Ivan Mercep

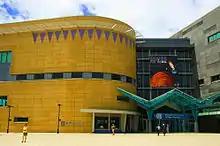
Museum of New Zealand Te Papa Tongarewa

Ivan Mercep (22 February 1930 – 8 April 2014) was a New Zealand architect. He received the NZIA Gold Medal in 2008.